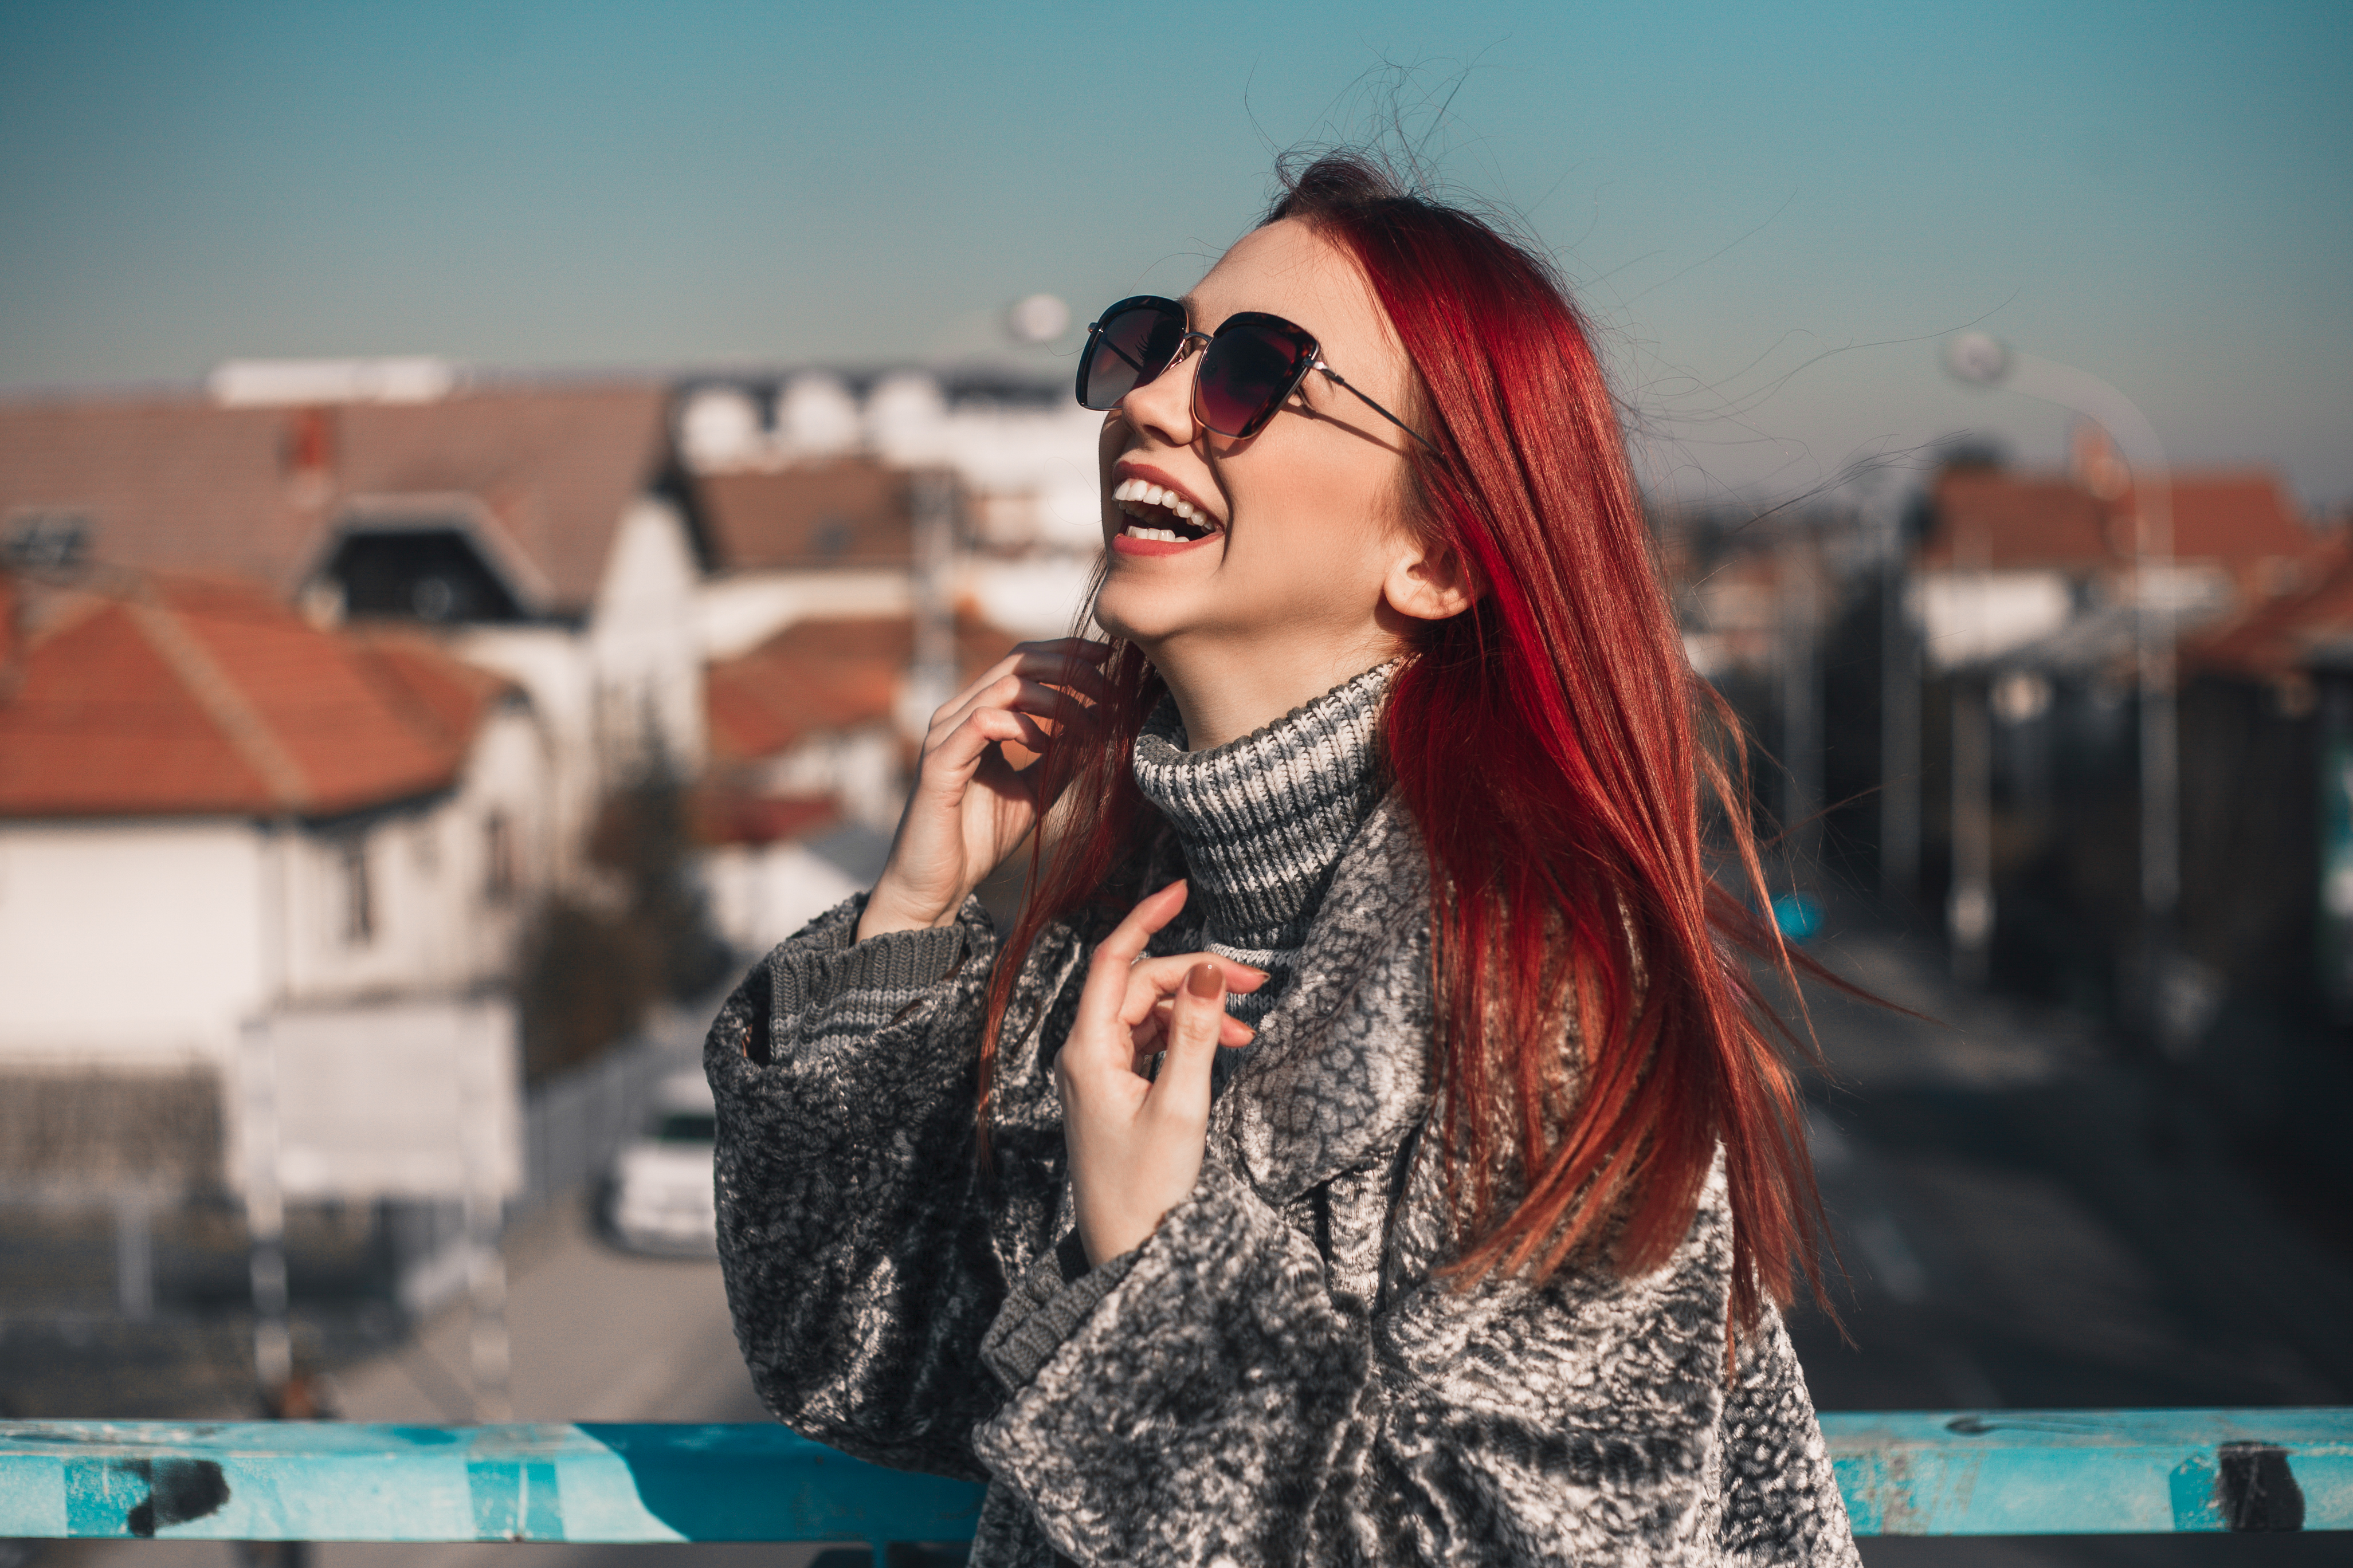
redhead, girl, model, smiling, smile, big smile, cute, beautiful, sun, outdoor, street, portrait, photo shoot, photography, sunglasses, eyewear, vision care, beauty, glasses, fashion, black hair, textile, long hair, cool, health beauty, fun, hair coloring, red hair